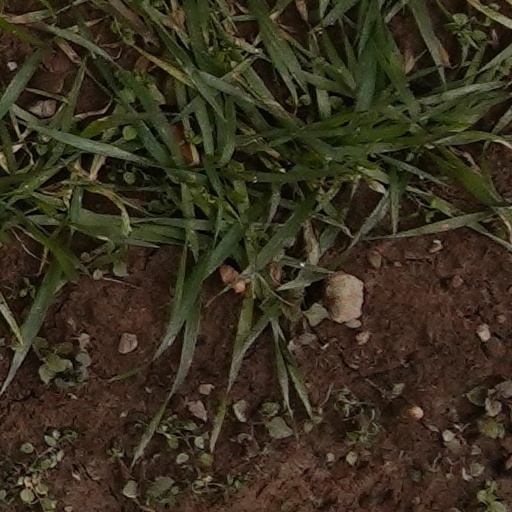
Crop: wheat